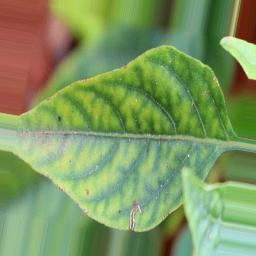
Label: nutritional